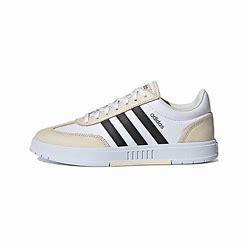
Brand: adidas
Model: neo Adidas NEO Gradas